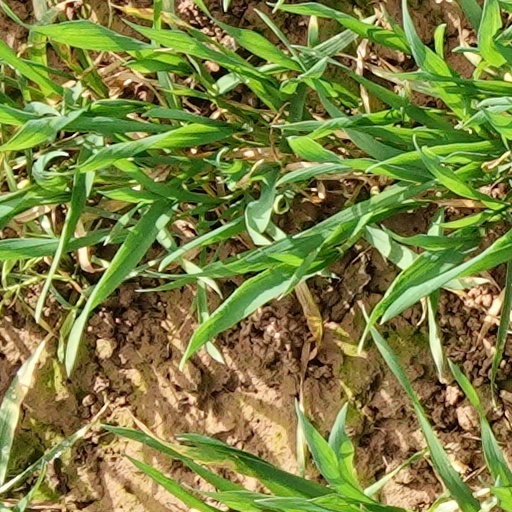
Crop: wheat